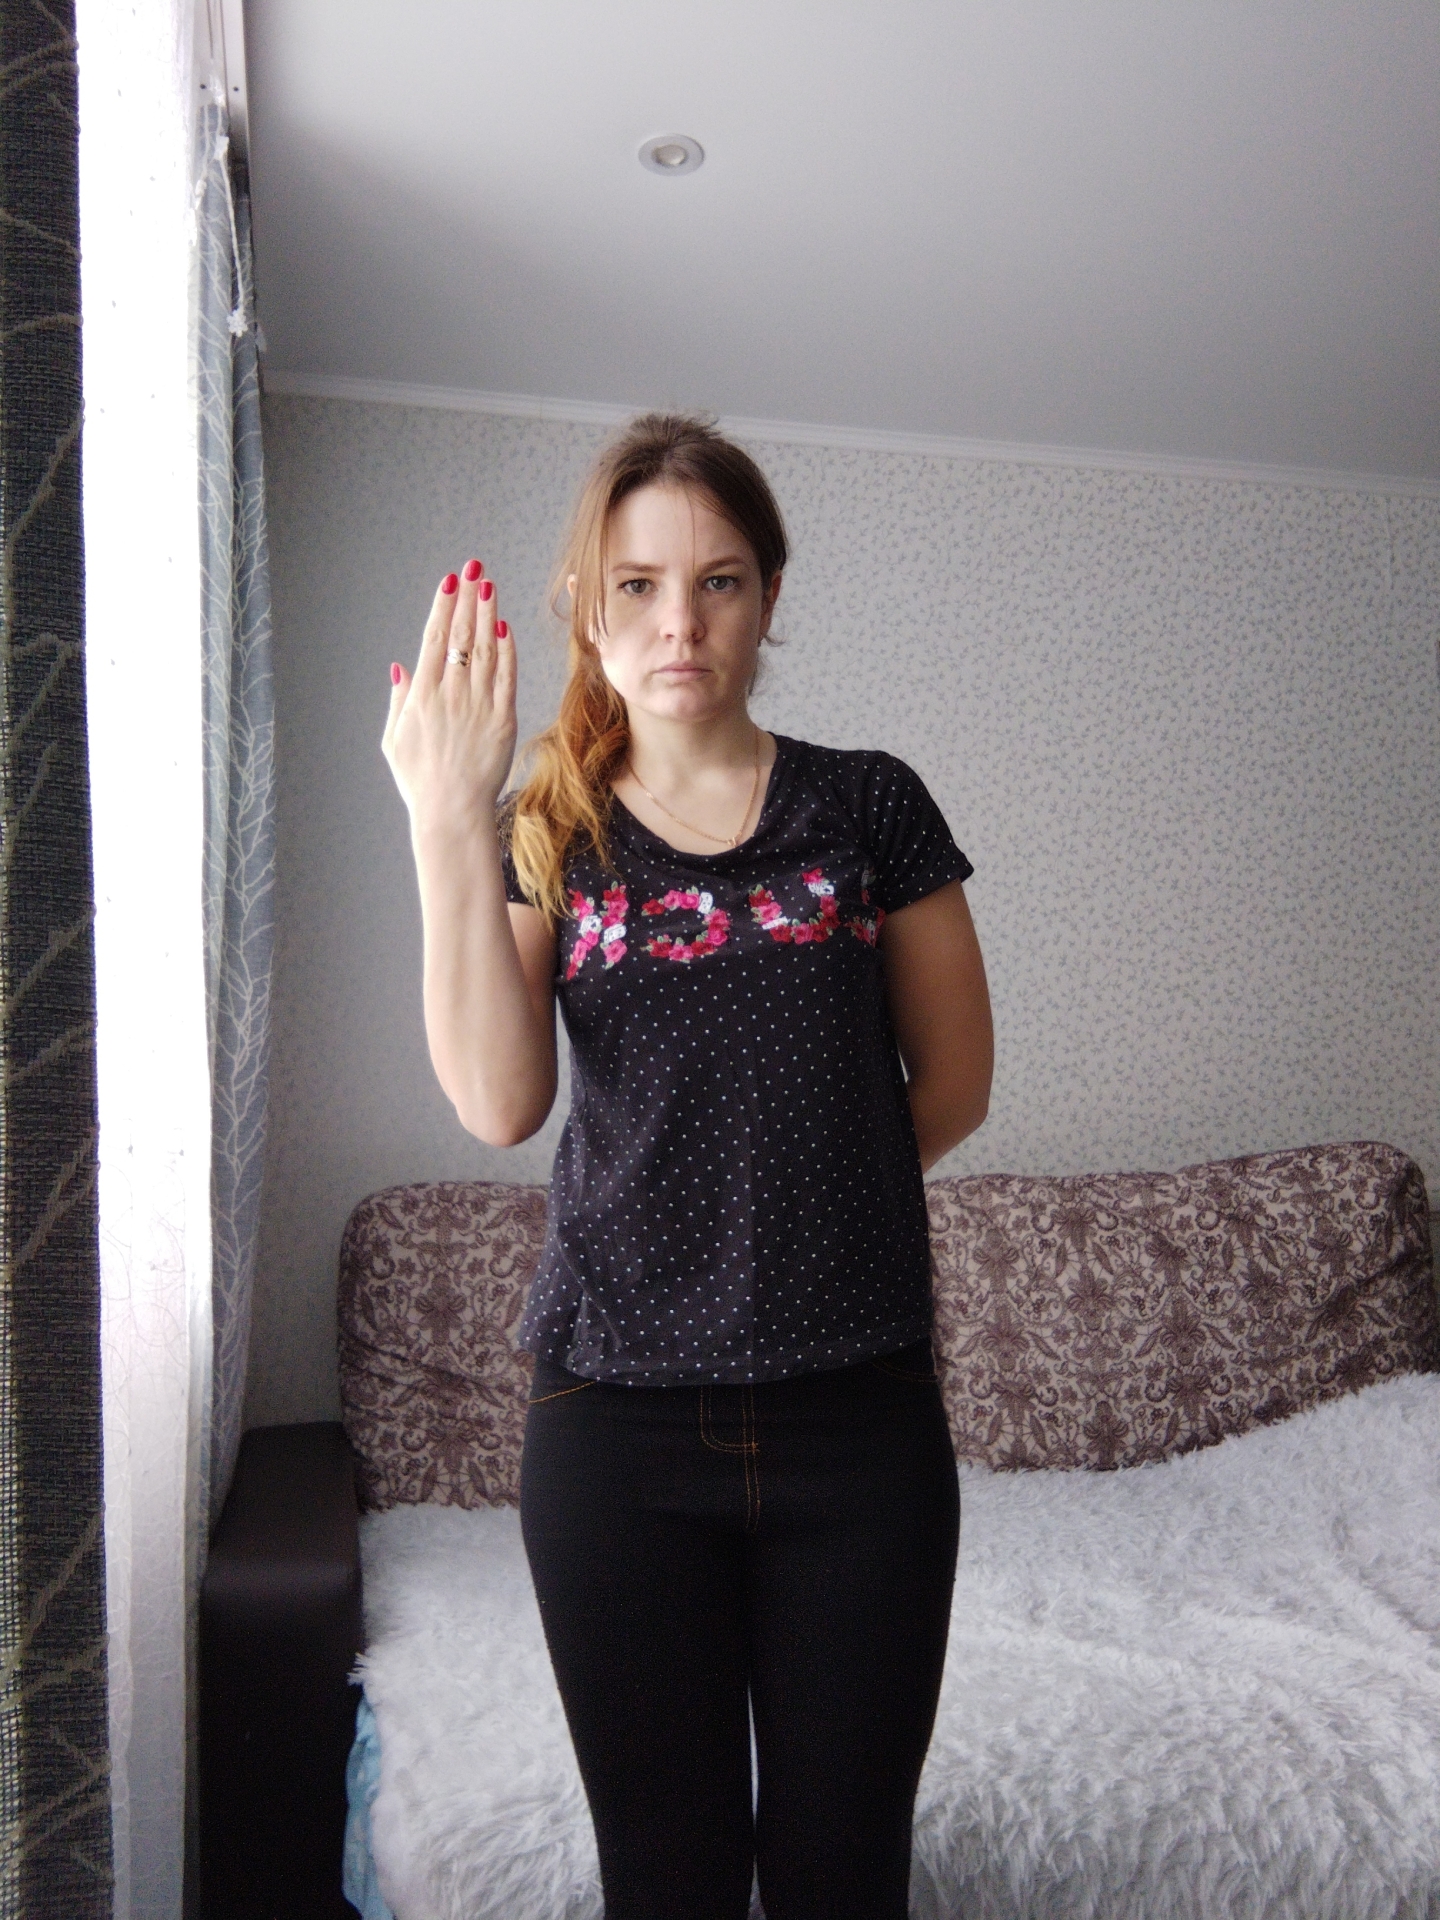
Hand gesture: stop_inverted